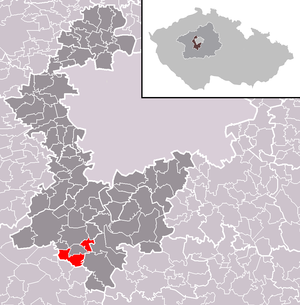
Bojanovice est une commune du district de Prague-Ouest, dans la région de Bohême-Centrale, en République tchèque. Sa population s'élevait à 488 habitants en 2020.